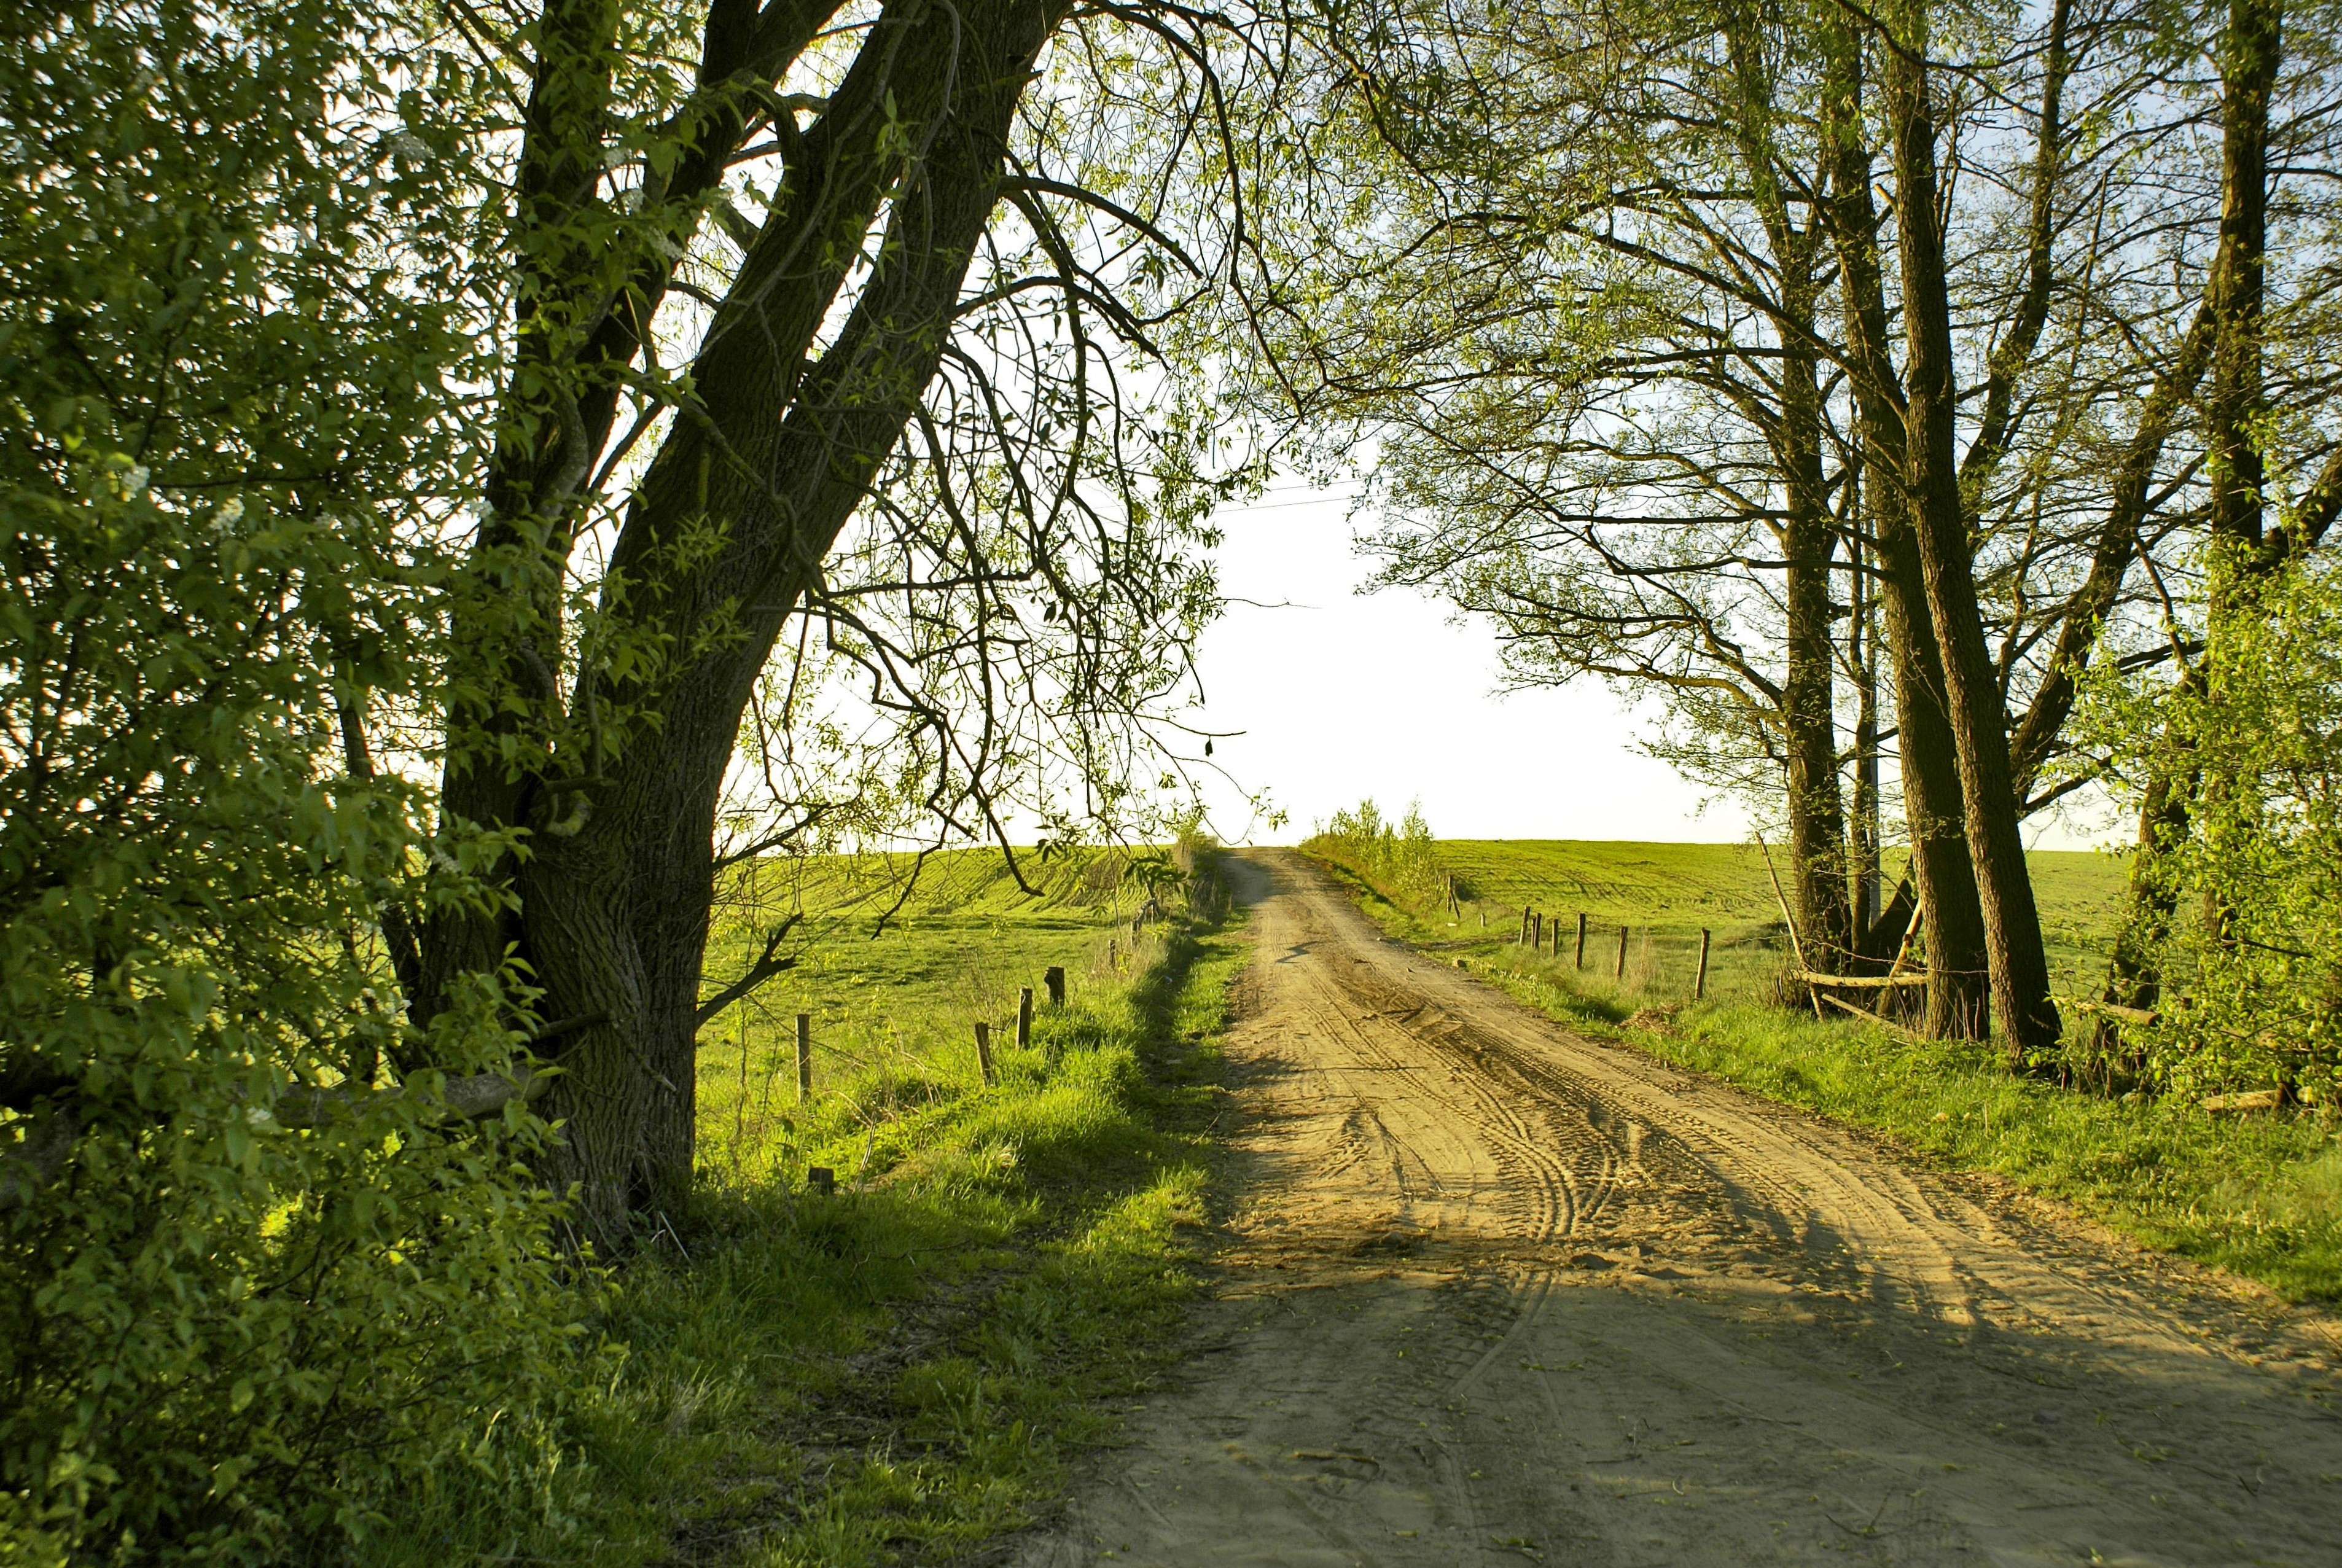
tree, nature, forest, grass, plant, road, trail, meadow, sunlight, leaf, hill, country road, dirt road, village, idyllic, green, autumn, fields, way, woodland, habitat, ecosystem, podlasie, peace of mind, rural area, sandy road, pulsze, natural environment, woody plant